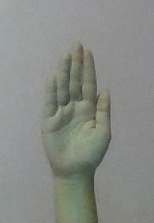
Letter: seen